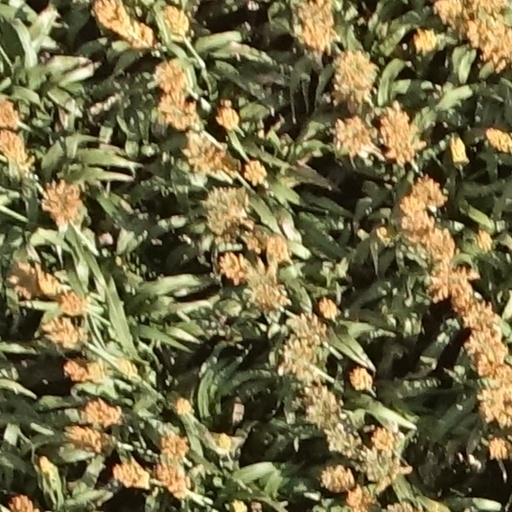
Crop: sorghum